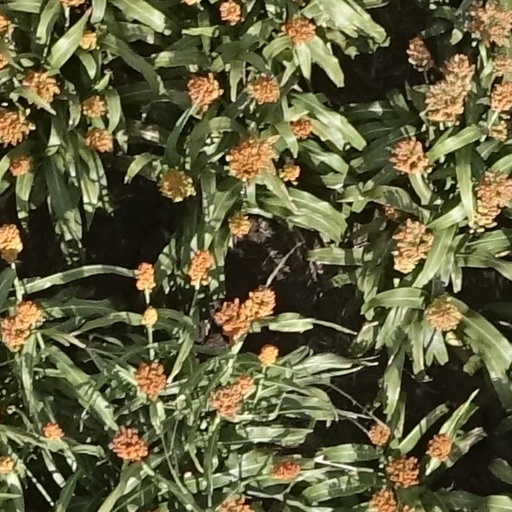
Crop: sorghum